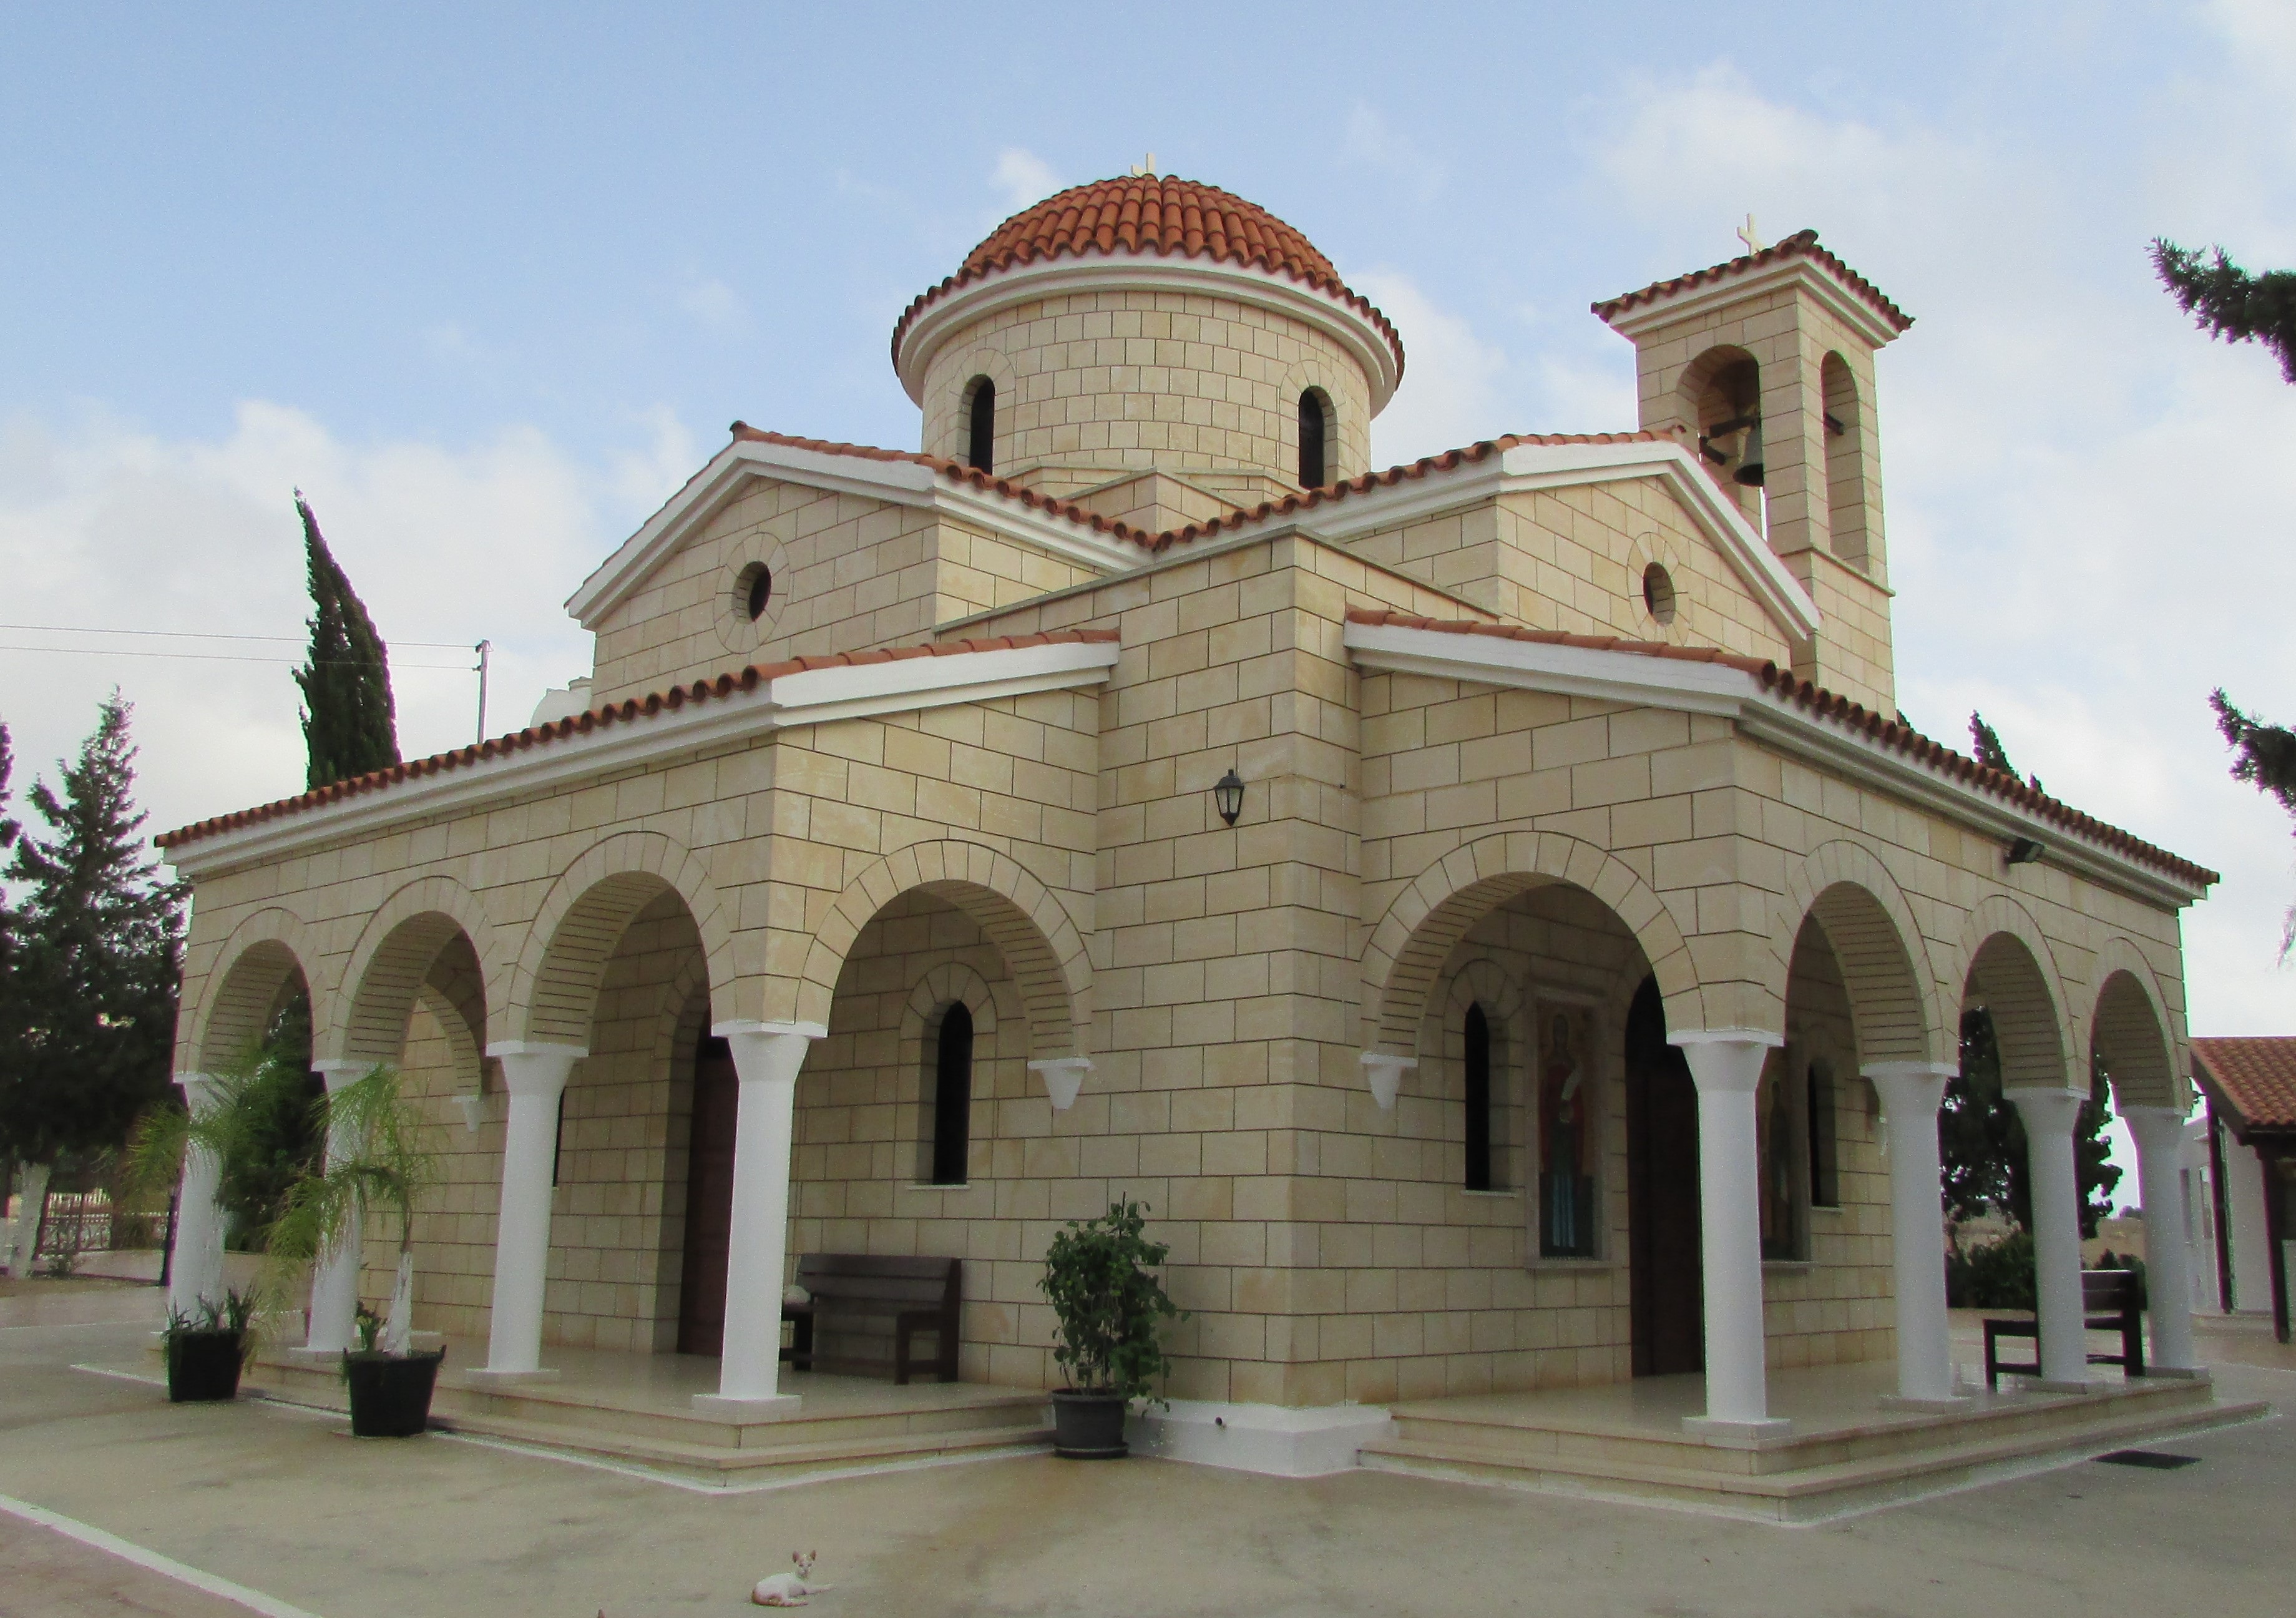
architecture, building, religion, facade, church, chapel, place of worship, monastery, mosque, synagogue, christianity, orthodox, basilica, dome, cyprus, sotira, ayia paraskevi, classical architecture, historic site, byzantine architecture, spanish missions in california